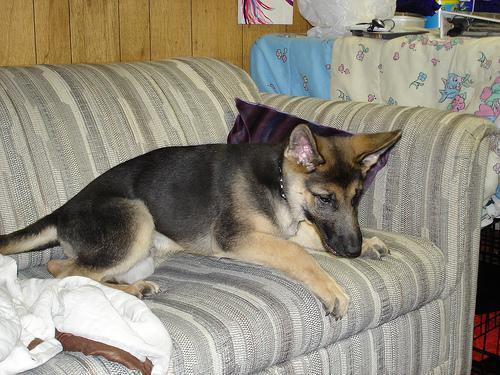
German_shepherd